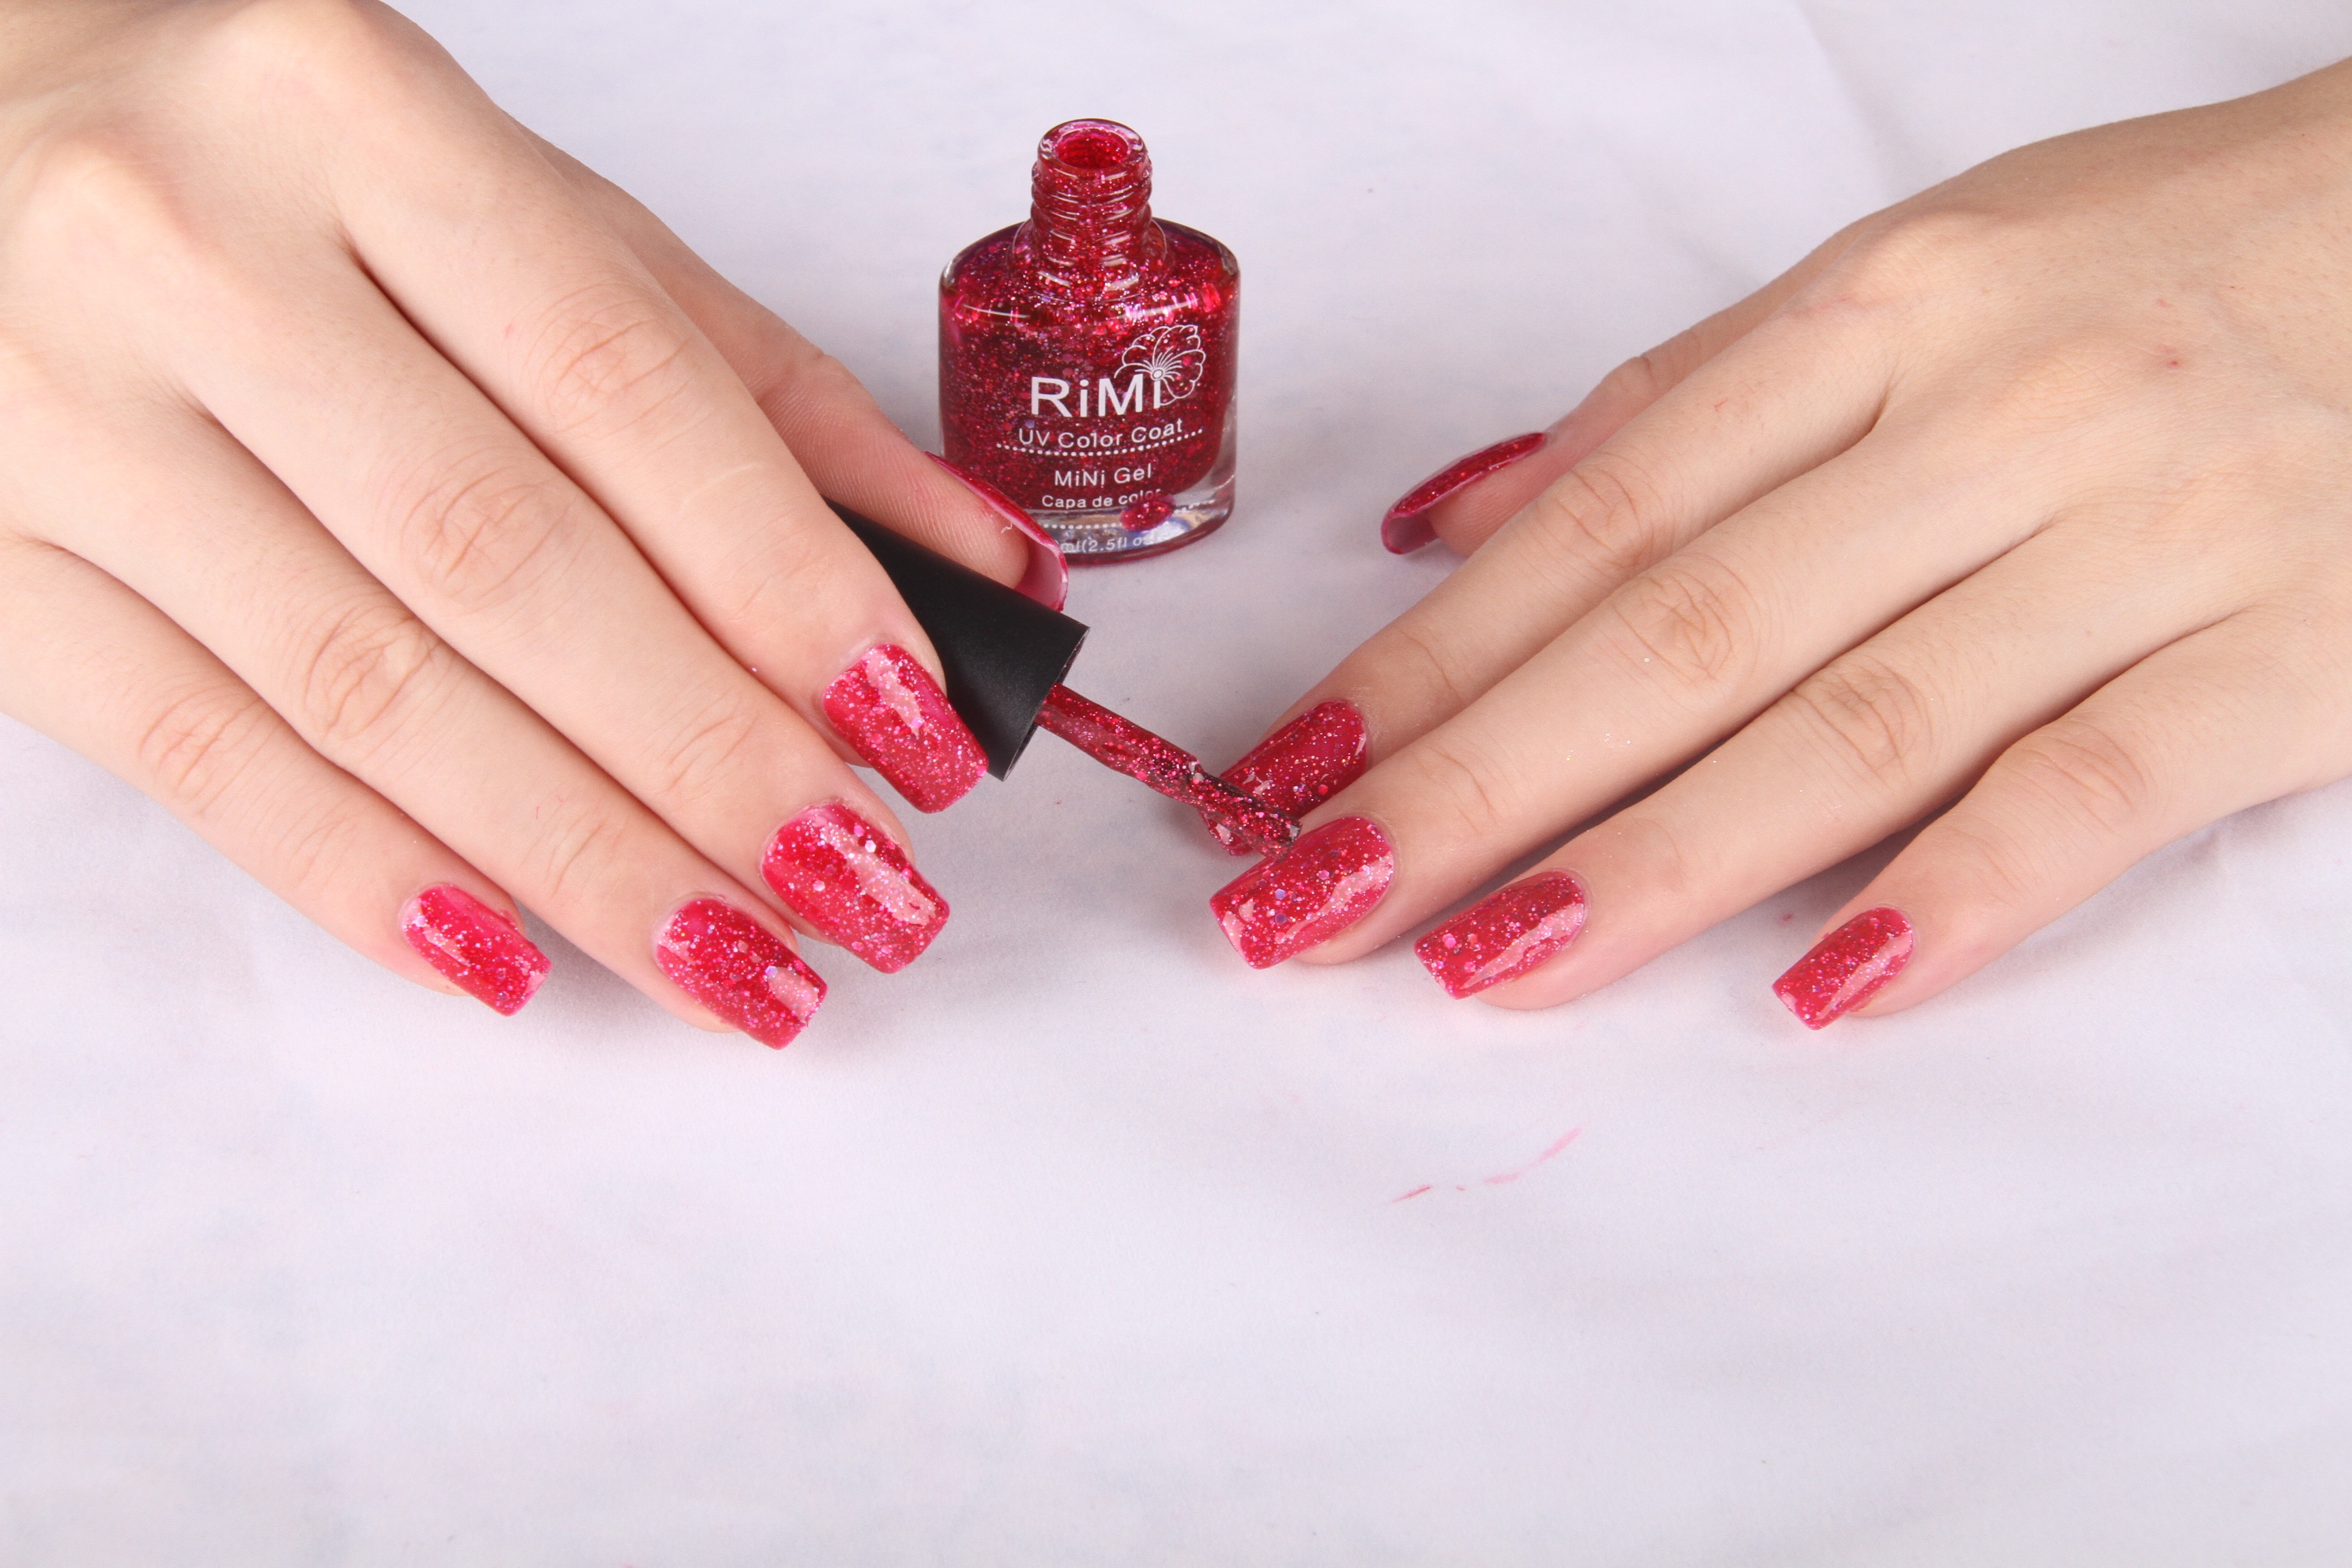
hand, woman, petal, finger, red, pink, nail, lip, manicure, nail polish, beauty, cosmetics, products, nail care, cosmetology, polishing, artificial nails